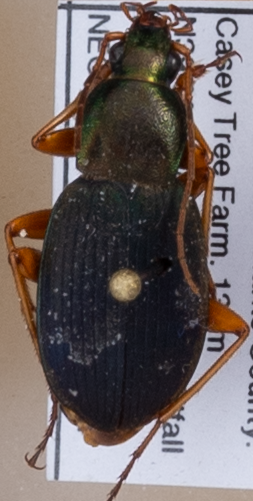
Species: Chlaenius aestivus
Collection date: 2018-08-14
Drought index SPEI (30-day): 2.09
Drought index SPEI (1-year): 1.69
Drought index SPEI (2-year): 1.498